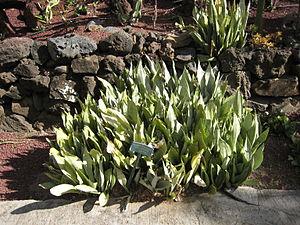
Sansevieria trifasciata au Jardin d'Éden de Saint-Paul, sur l'île de La Réunion.